Ijevan

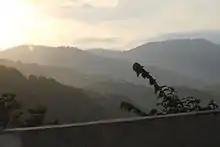
Ijevan countryside

Historically, the area of modern-day Ijevan was part of ancient Utik and Gugark; the 12th and 13th provinces of Greater Armenia respectively. Separated by the Aghstev river, the eastern half of Ijevan was part of the Tuchkatak canton of the historic Utik, while the western half belonged to the Dzorapor canton of the historic Gugark.